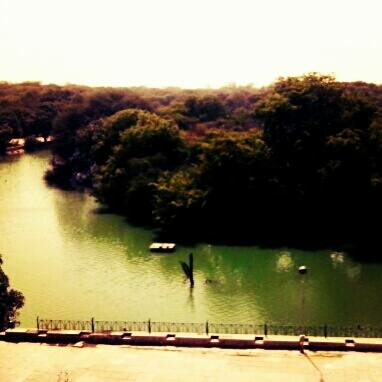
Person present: No